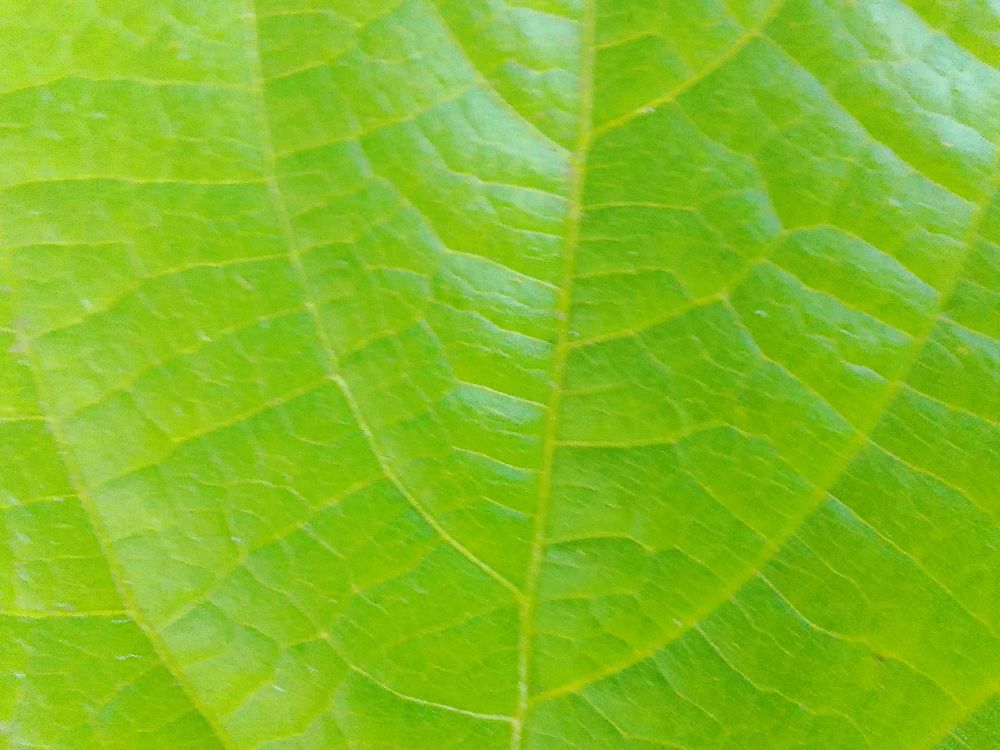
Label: healthy